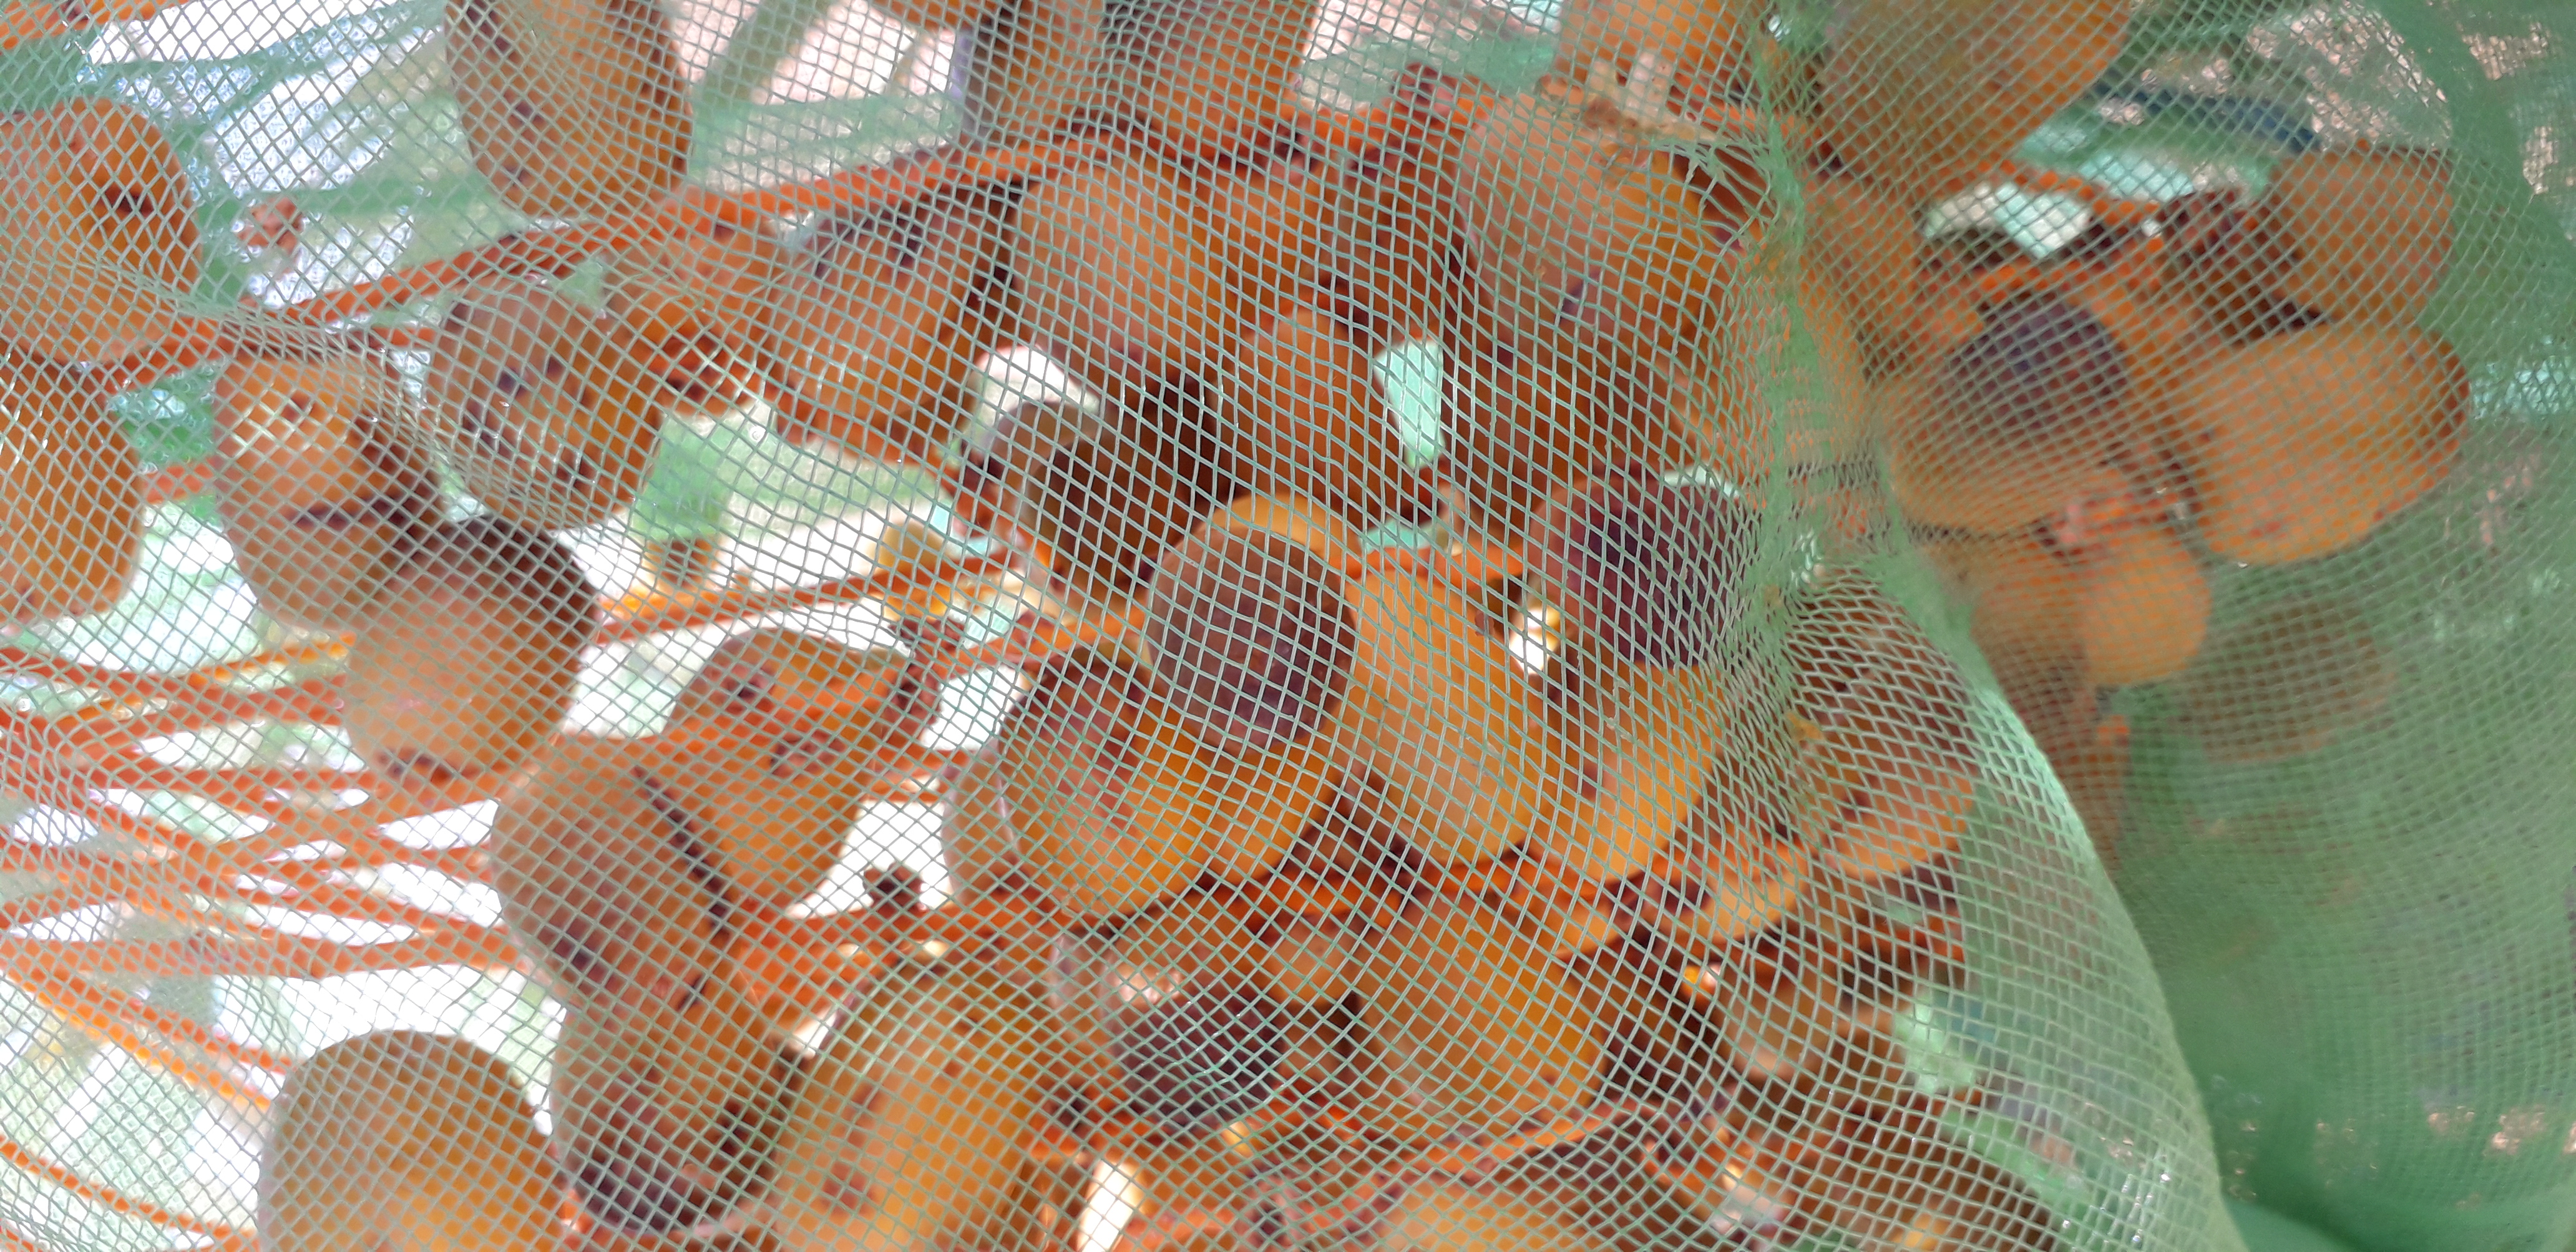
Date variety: Boufagous